Wedding of Haakon, Crown Prince of Norway, and Mette-Marit Tjessem Høiby

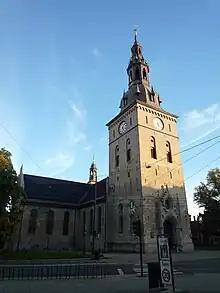
Oslo Cathedral where the wedding ceremony was held

Haakon and Mette-Marit married on 25 August 2001 in Oslo. The ceremony lasted one hour, and the bride wept throughout the entire ceremony. Mette-Marit wore a dress of white silk crepe with a 20-foot long veil, while Haakon wore a black army uniform with a red sash and medals.